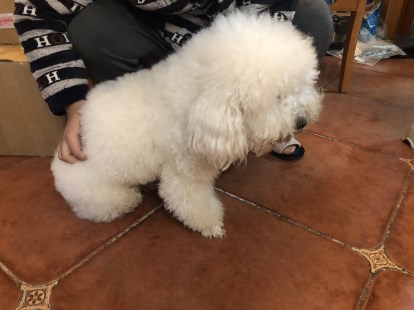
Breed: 3083-n000117-Bichon_Frise